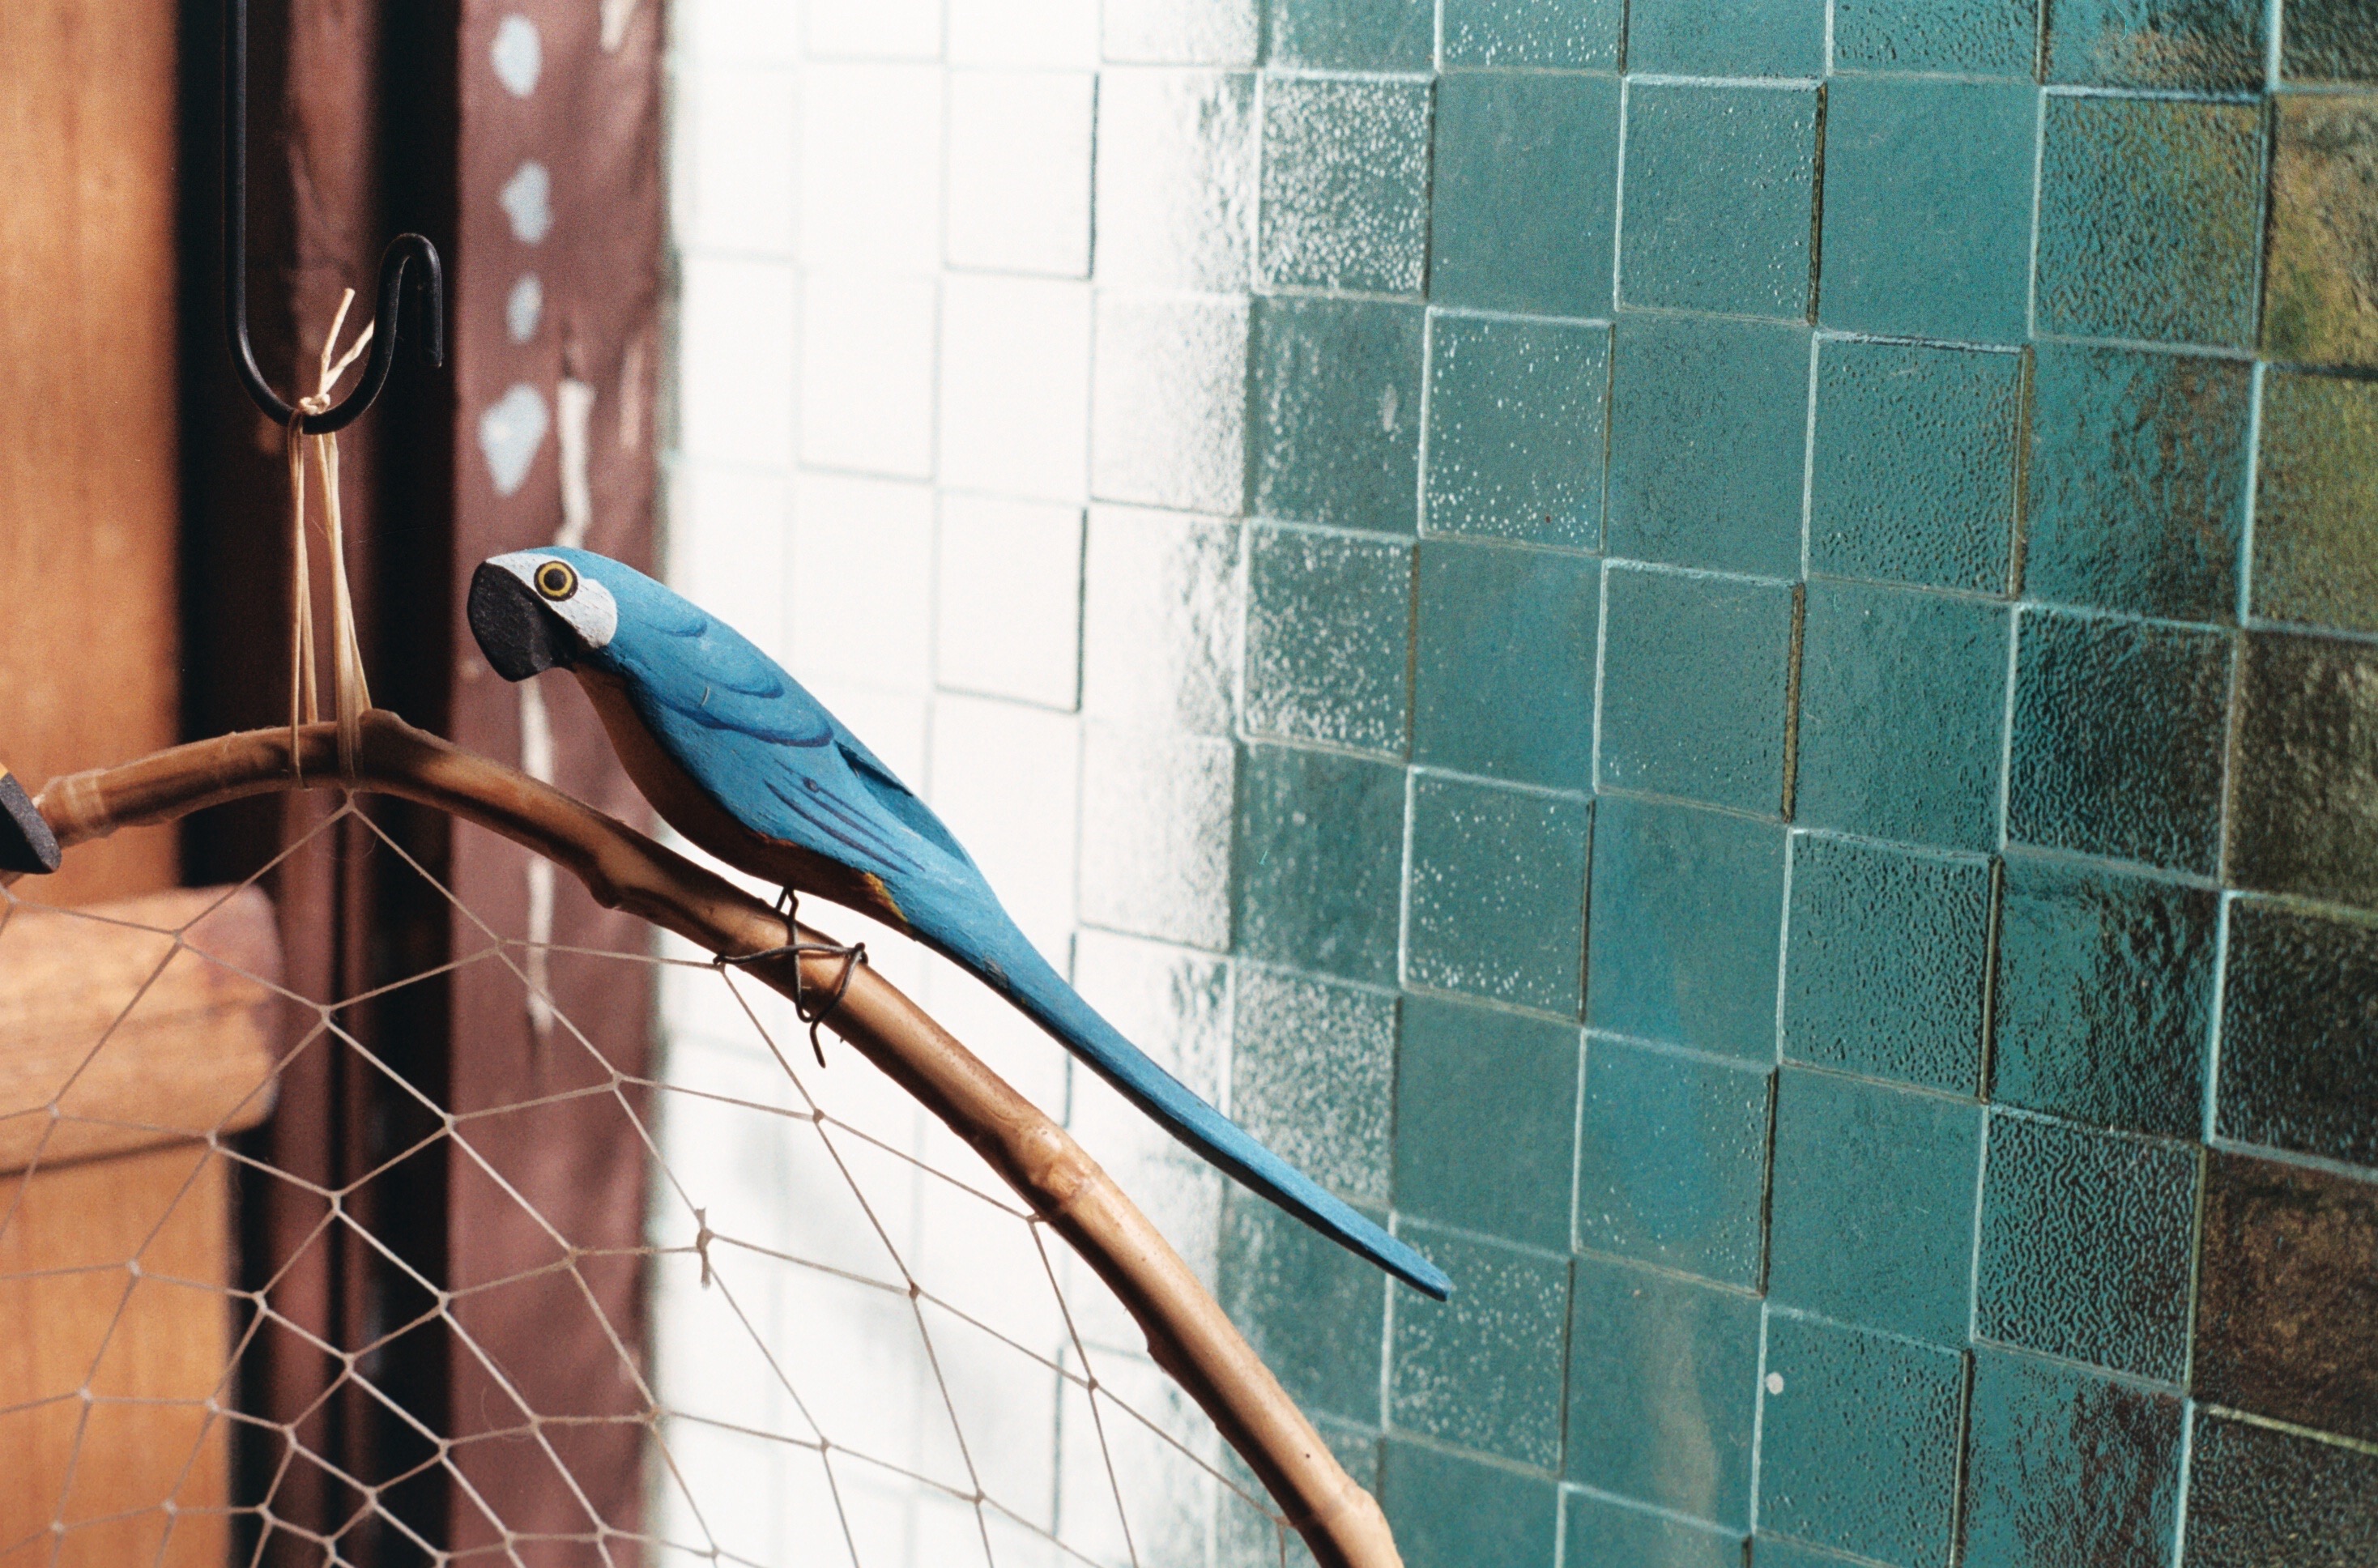
bird, window, wall, film, green, color, blue, craft, ornament, macaw, interior design, parrot, carved, kodakcolorplus200, pentaxmesuper, papagaio